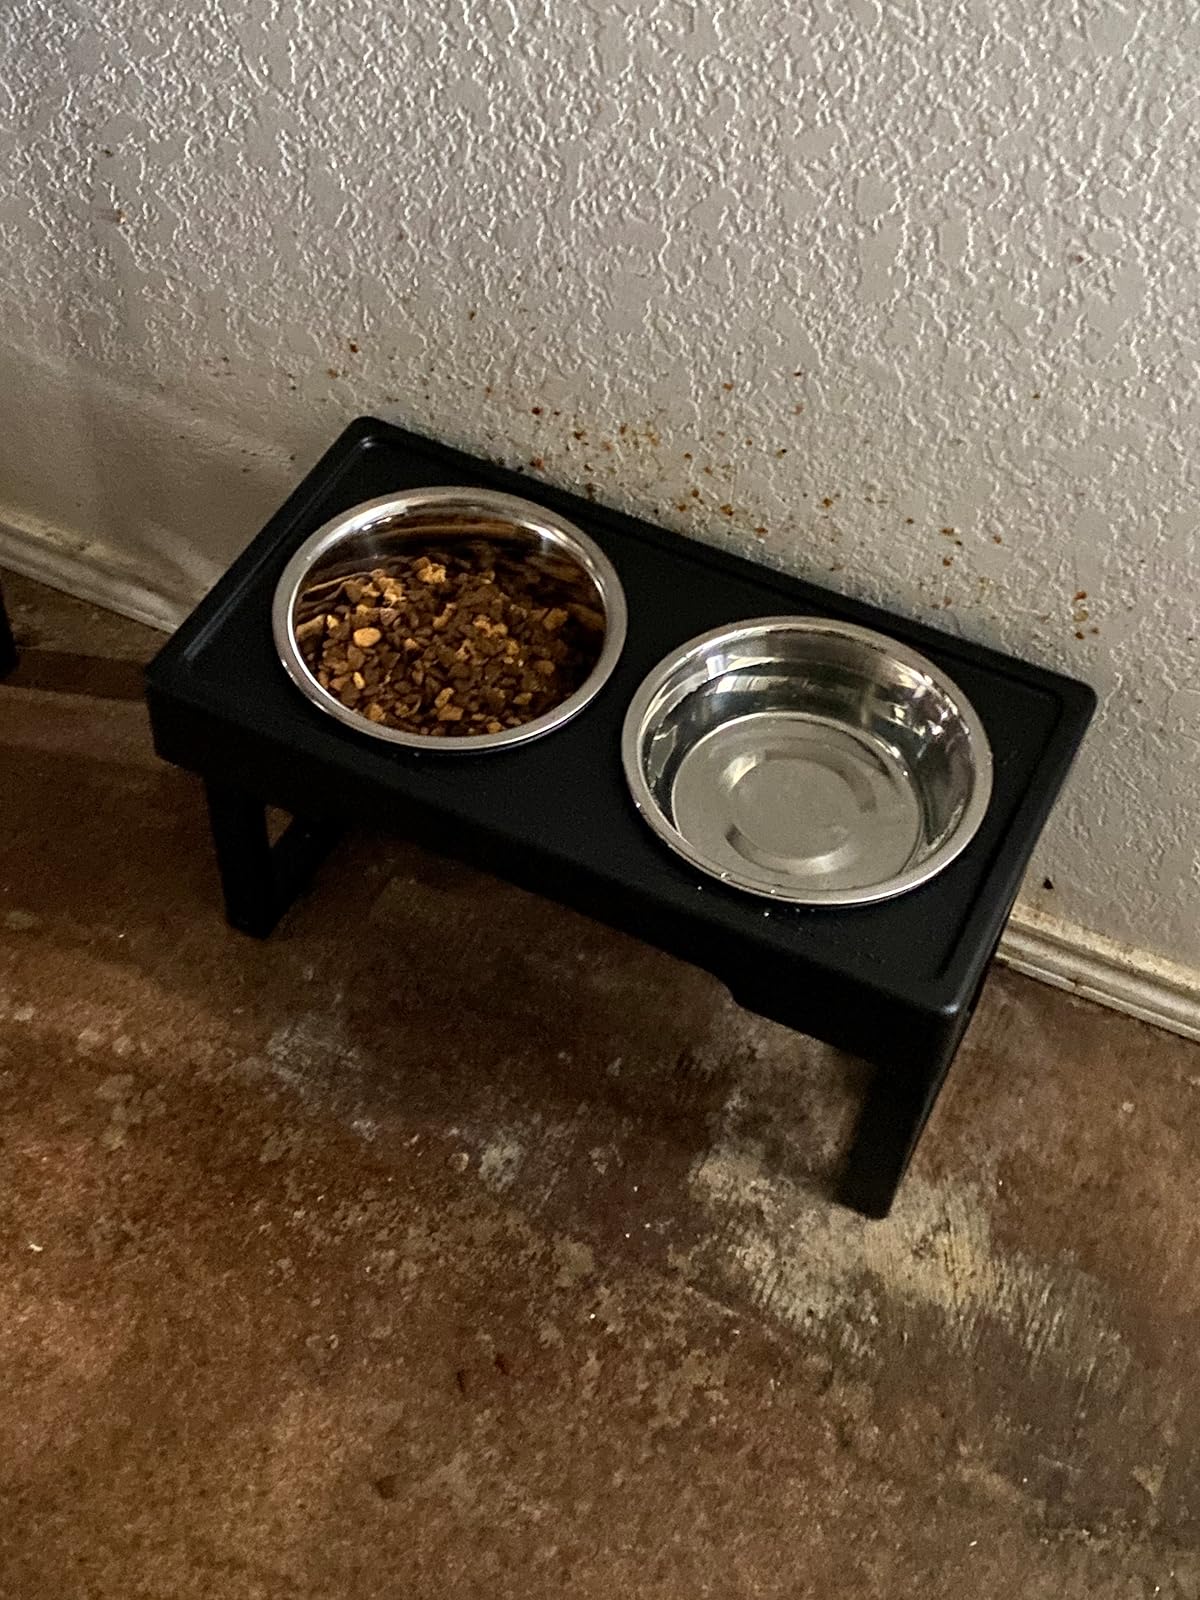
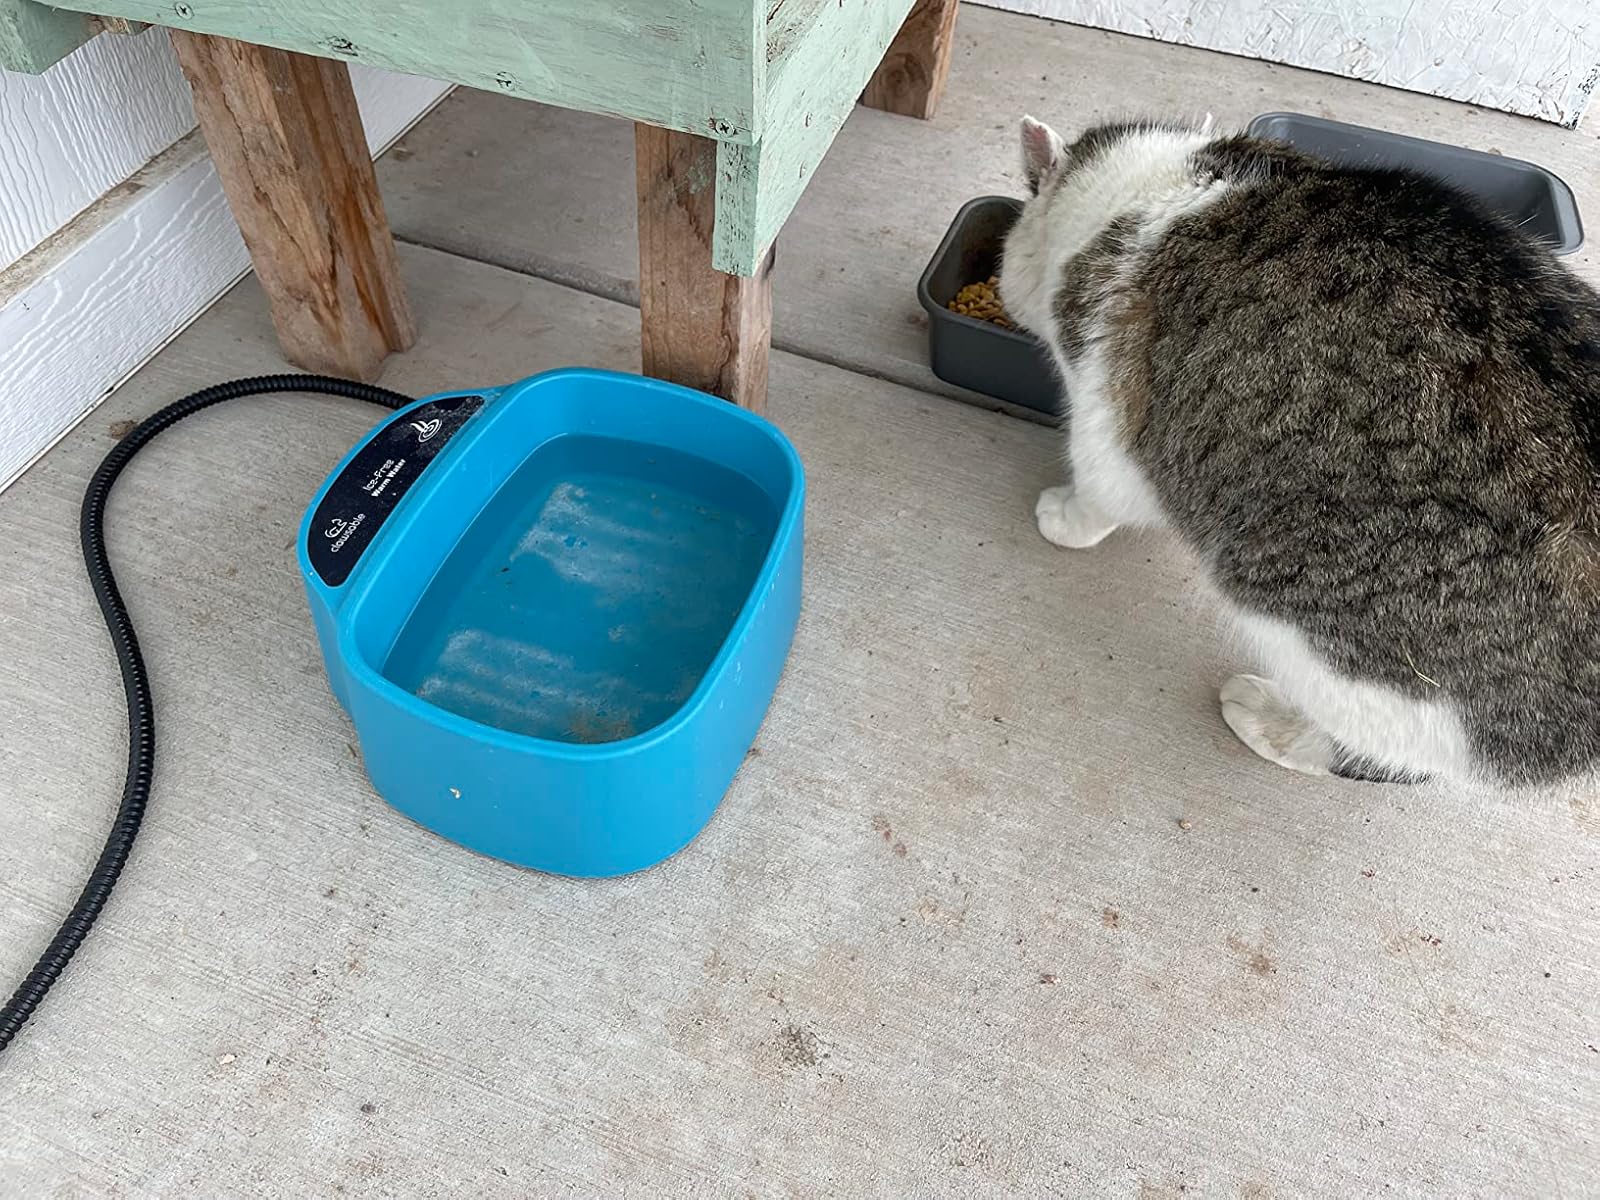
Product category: items_bowl
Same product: no